Jan Hrubý

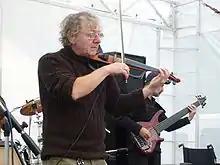
Hrubý performing with Etc... in 2007

Jan Hrubý (born 3 December 1948) is a Czech rock violinist known primarily for playing with the bands Etc..., Framus Five, and Kukulín.